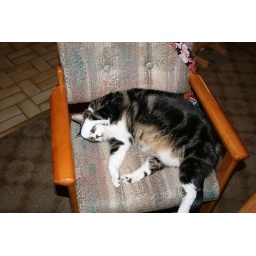
Just in case you wondered, here's our other cat - Tori. He takes up nearly a whole kitchen chair!